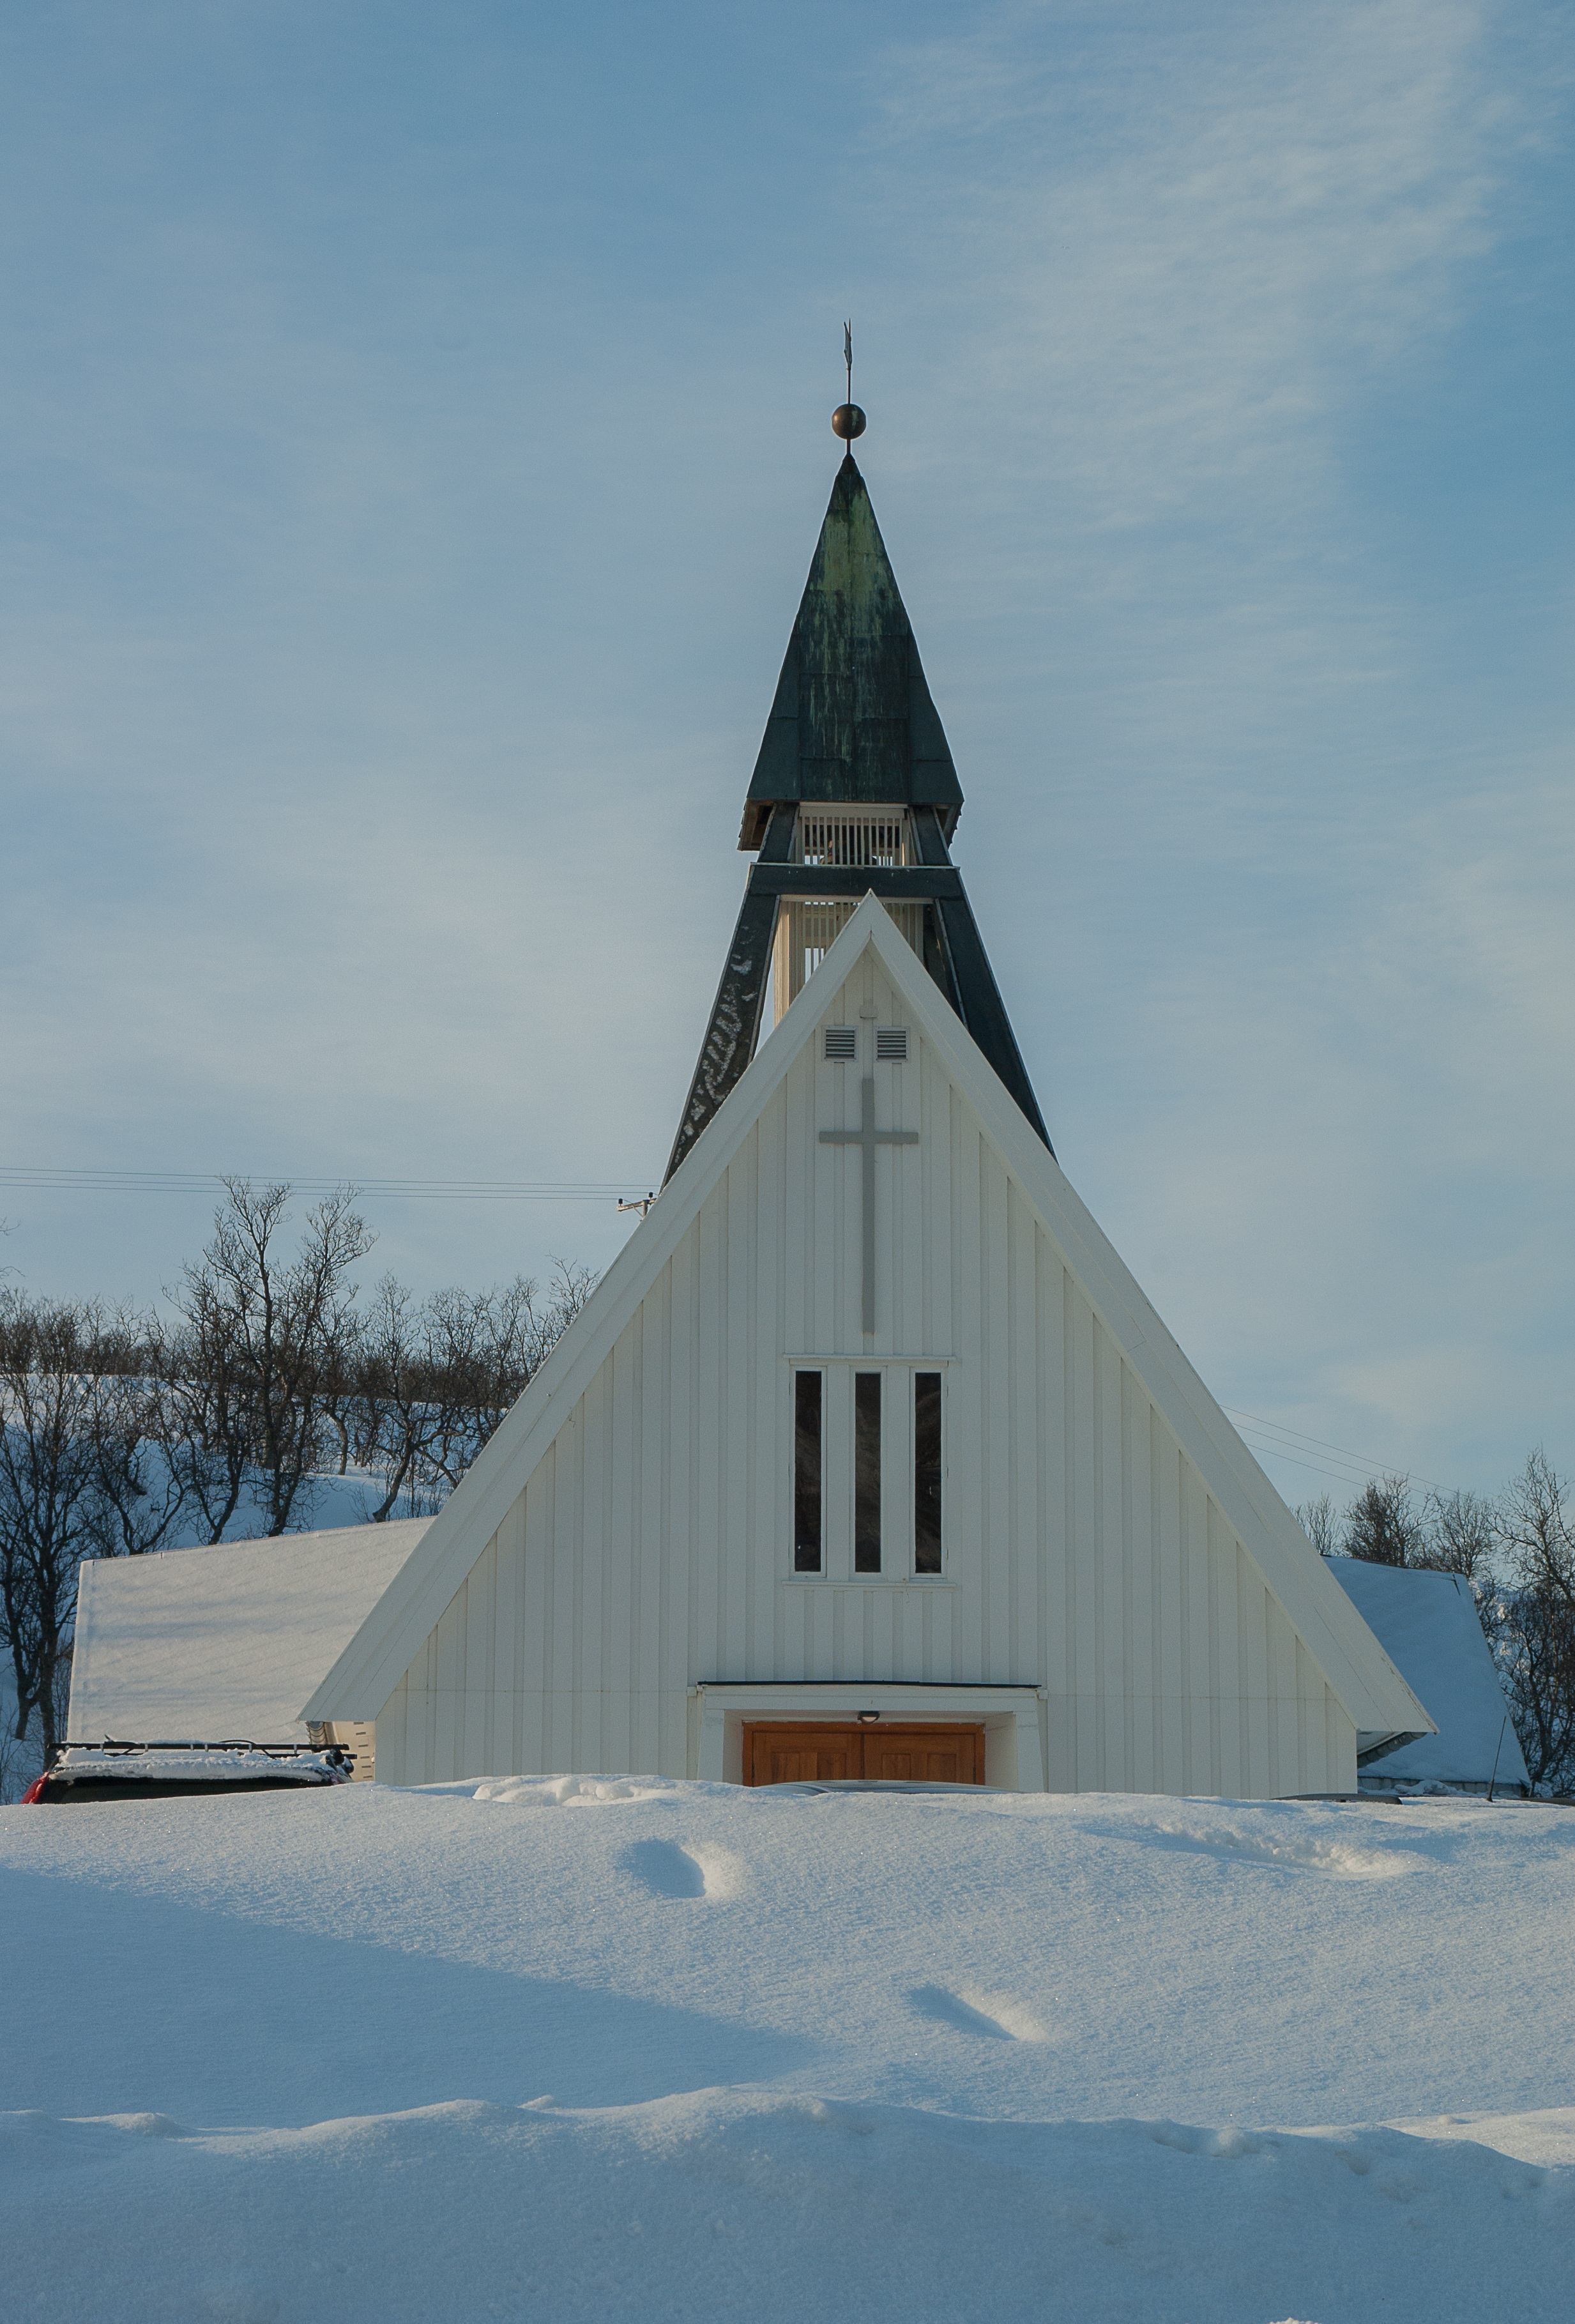
snow, winter, building, tower, weather, church, chapel, season, place of worship, bell tower, steeple, norway, lapland